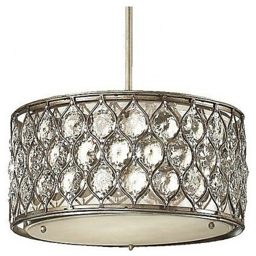
person , now this is glamorous !